Hermes DVS

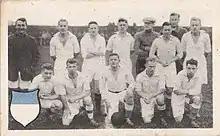
Hermes DVS (1931)

Hermes DVS is a Dutch omnisport club based in Schiedam. The club has football, cricket, squash and rugby departments.